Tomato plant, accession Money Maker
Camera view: tilt-top (135 deg); turntable rotation: 60 degrees
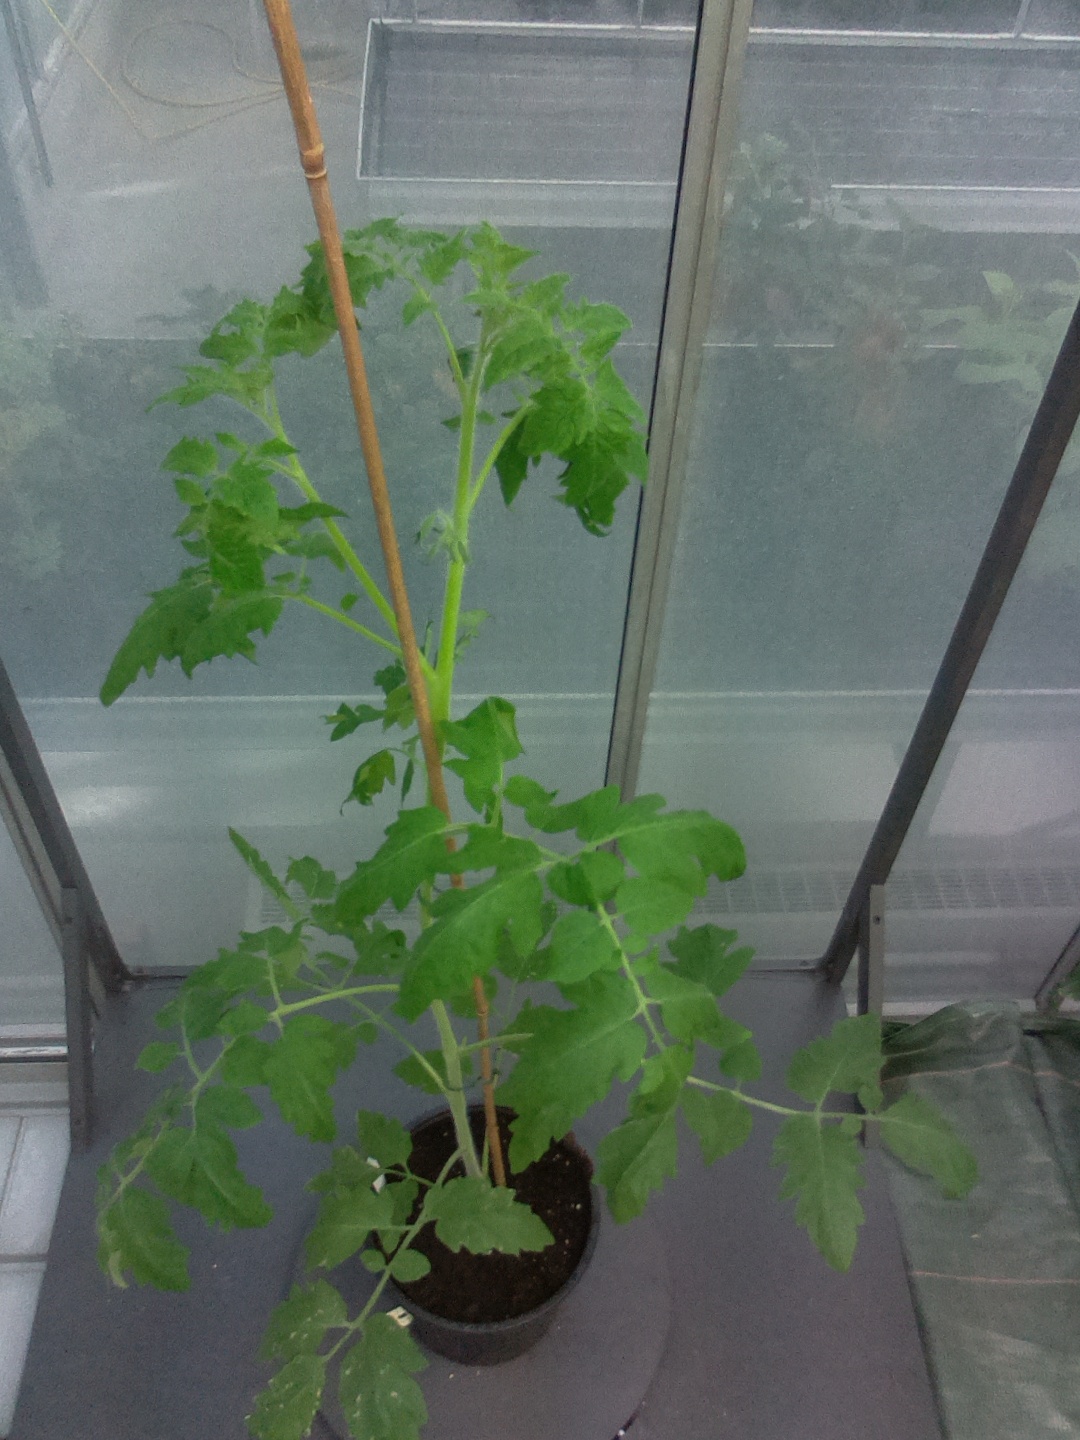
BBCH growth stage 60: First flowers open